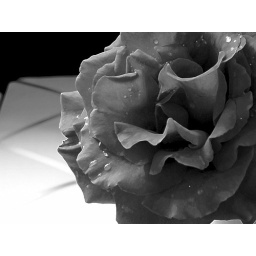
Photographed the rose in black and white. Enhanced the contrast using the &amp;quot;accented edges&amp;quot; photoshop filter.